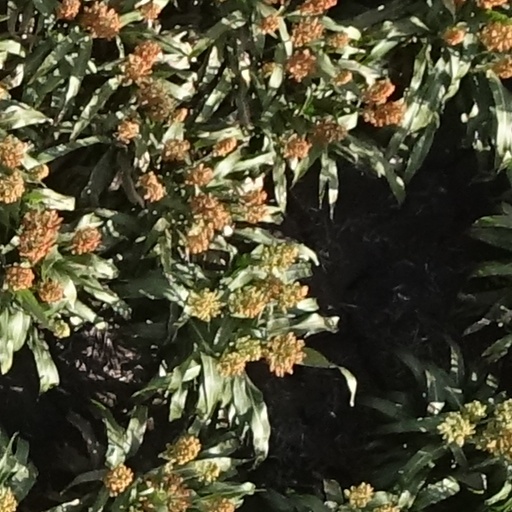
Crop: sorghum